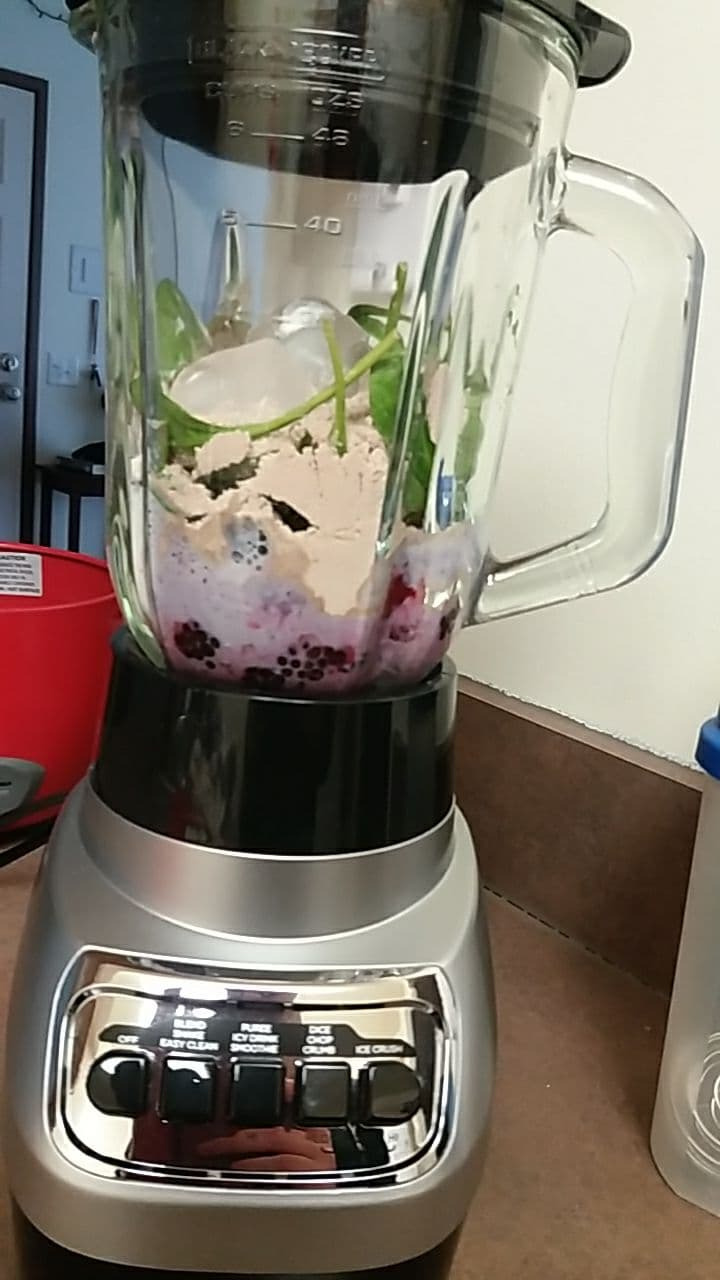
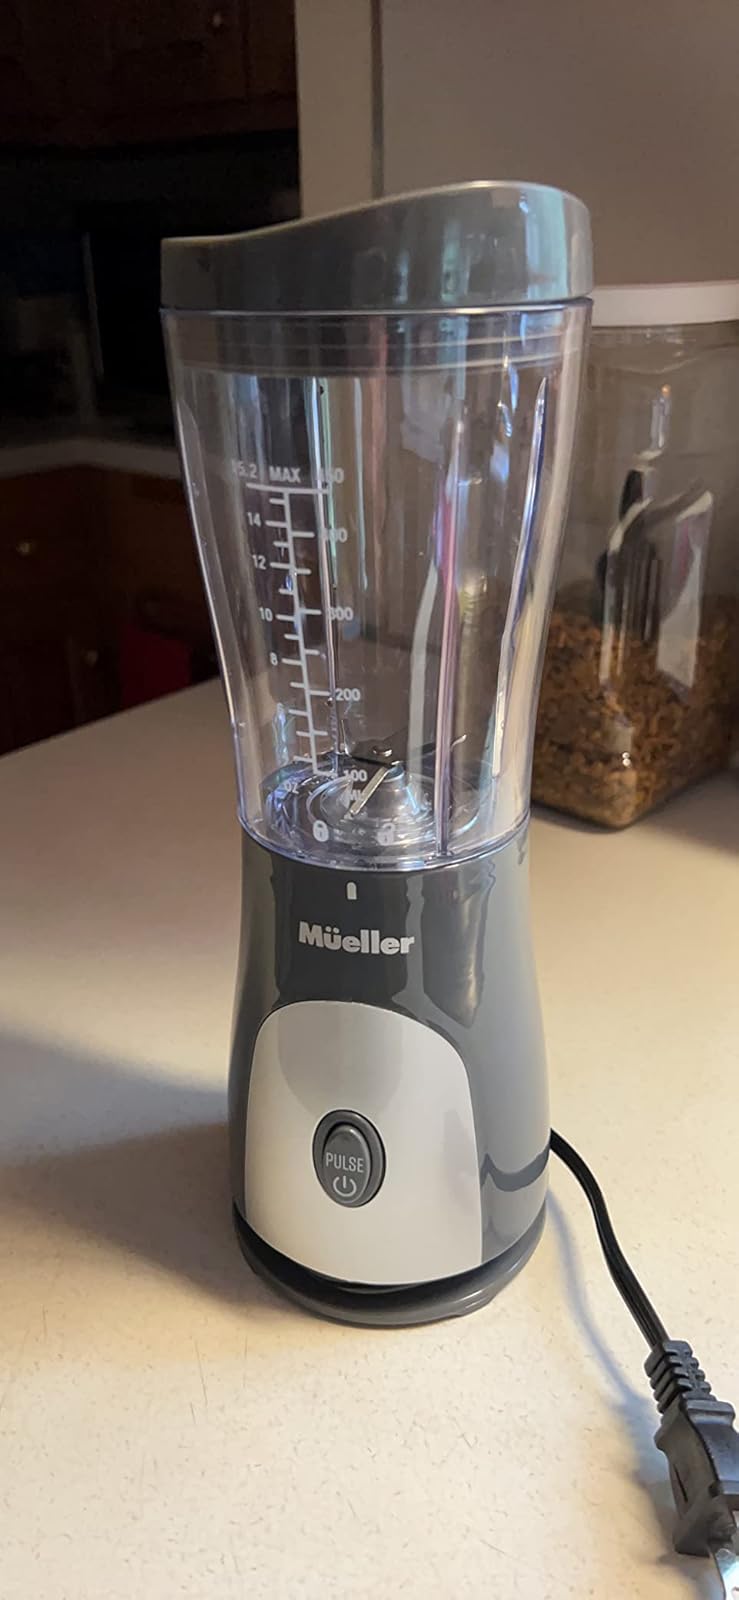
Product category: items_blender
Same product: no